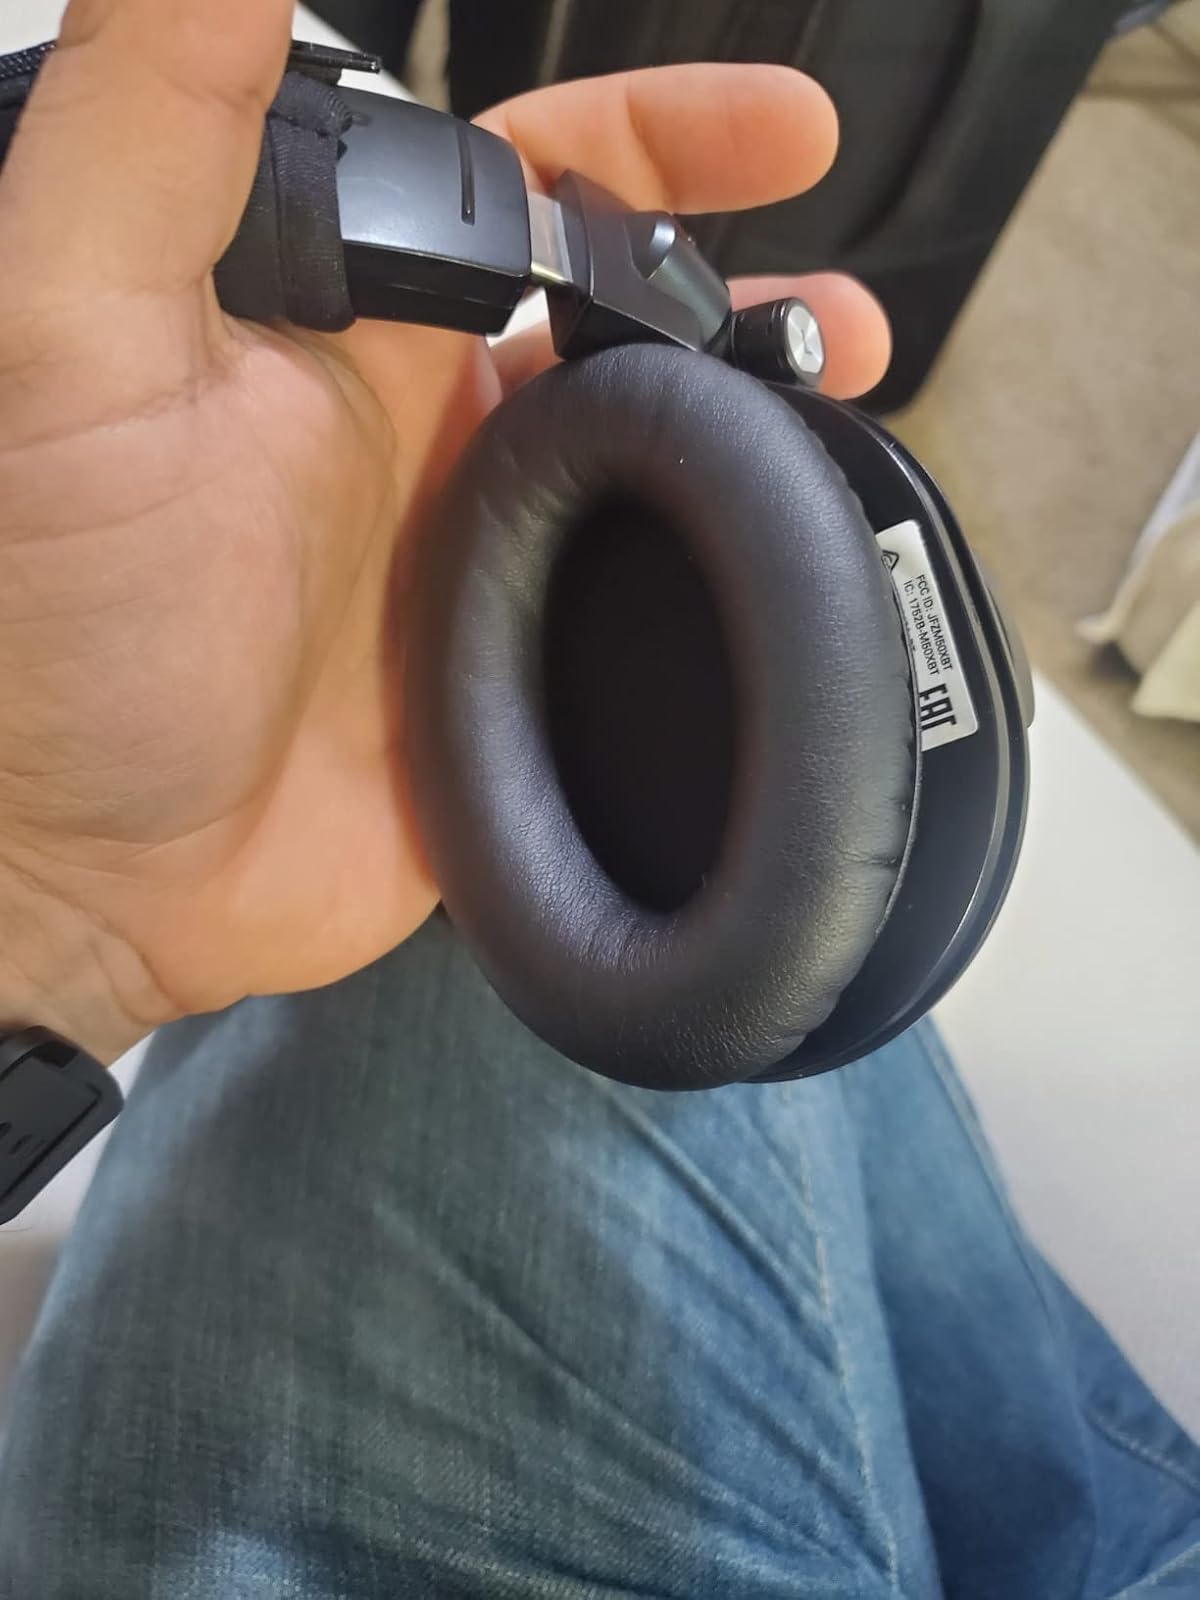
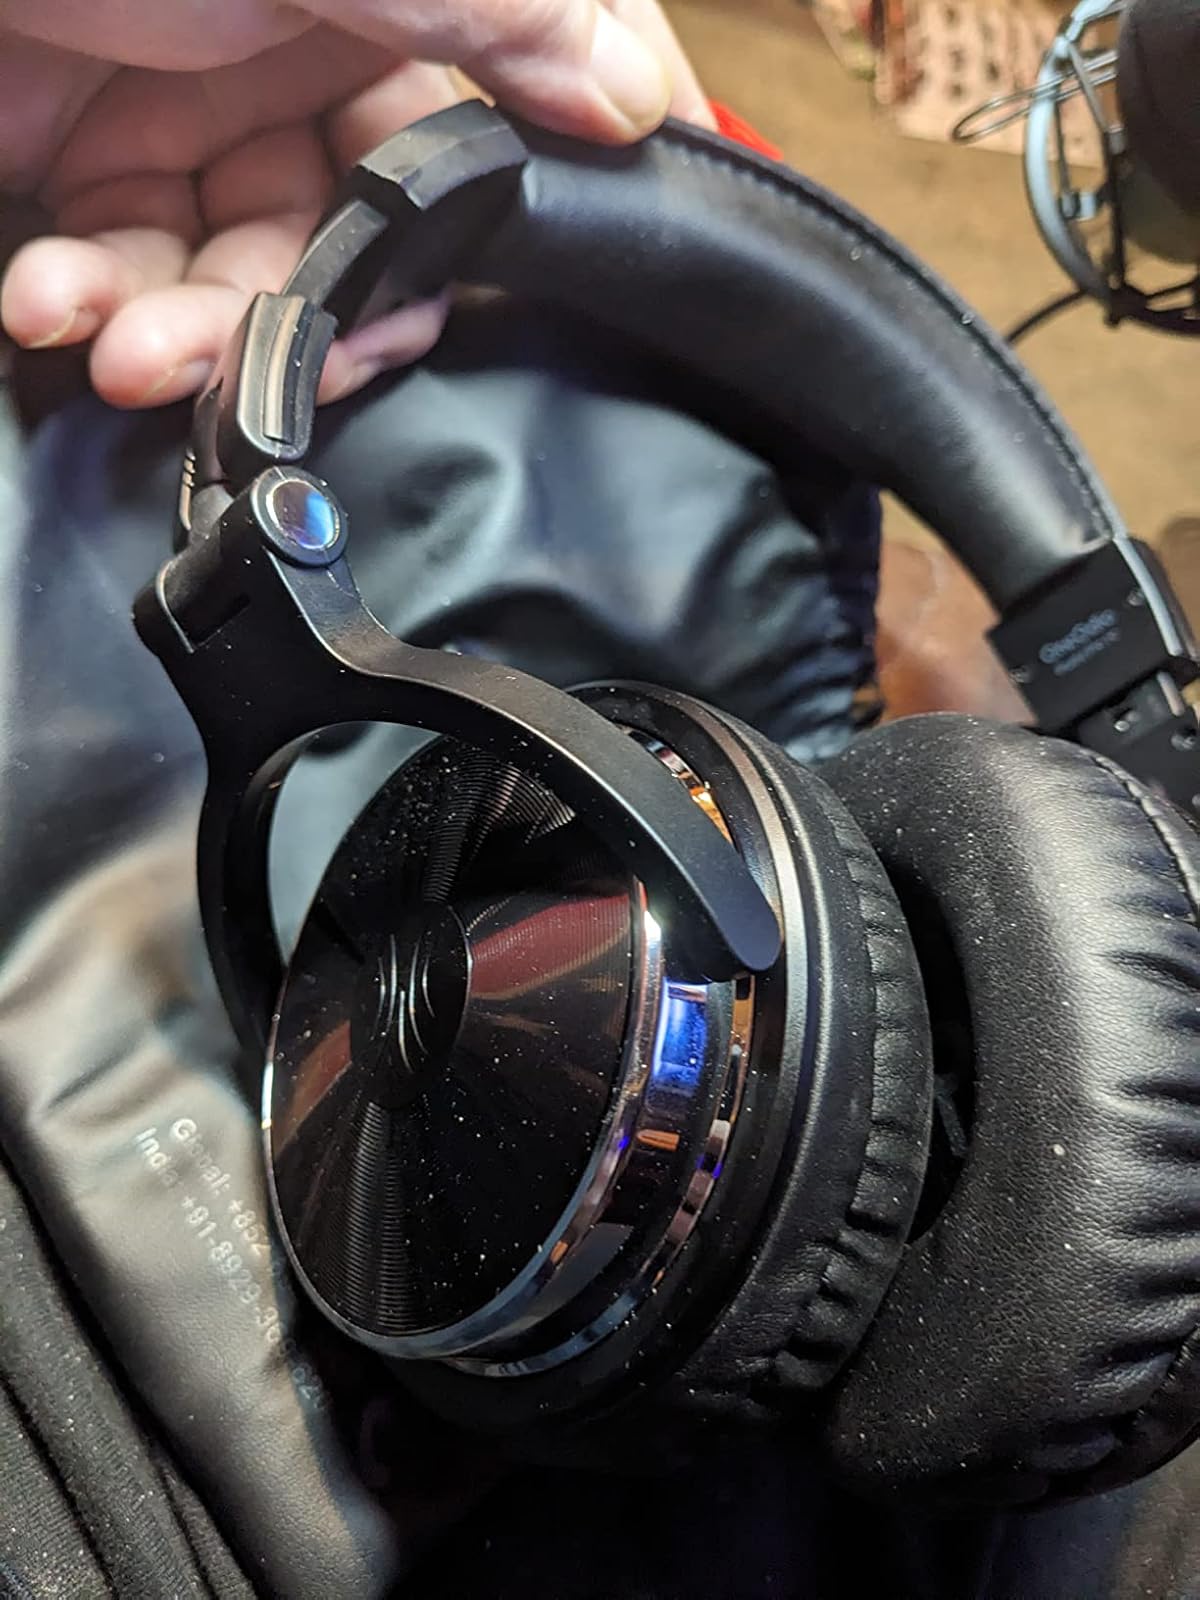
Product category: headphones
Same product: no